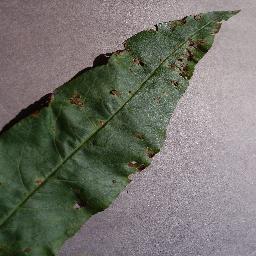
Label: Peach___Bacterial_spot